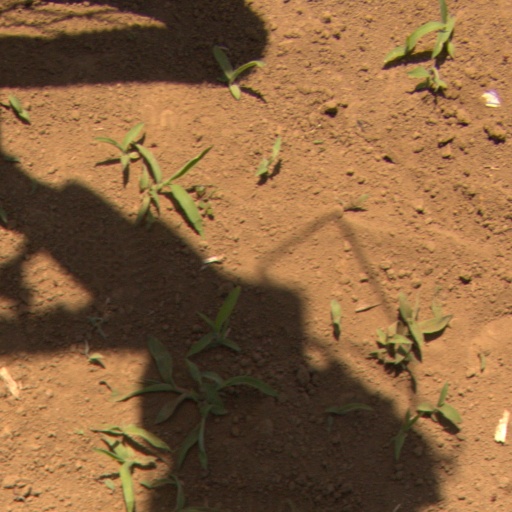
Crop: Jerusalem artichoke